Jeseník

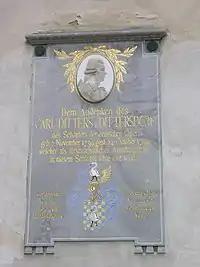
Plate of C. Ditters von Dittersdorf

Jeseník is poor in historical monuments. The oldest and most important monument in the town is the Jeseník Water Fortress. This Gothic castle from the 13th century was first documented in 1374. Since 1989, it has been owned by the state and houses the regional museum with permanent exhibitions on regional history, Northern Moravia witch trials, and geomorphology.